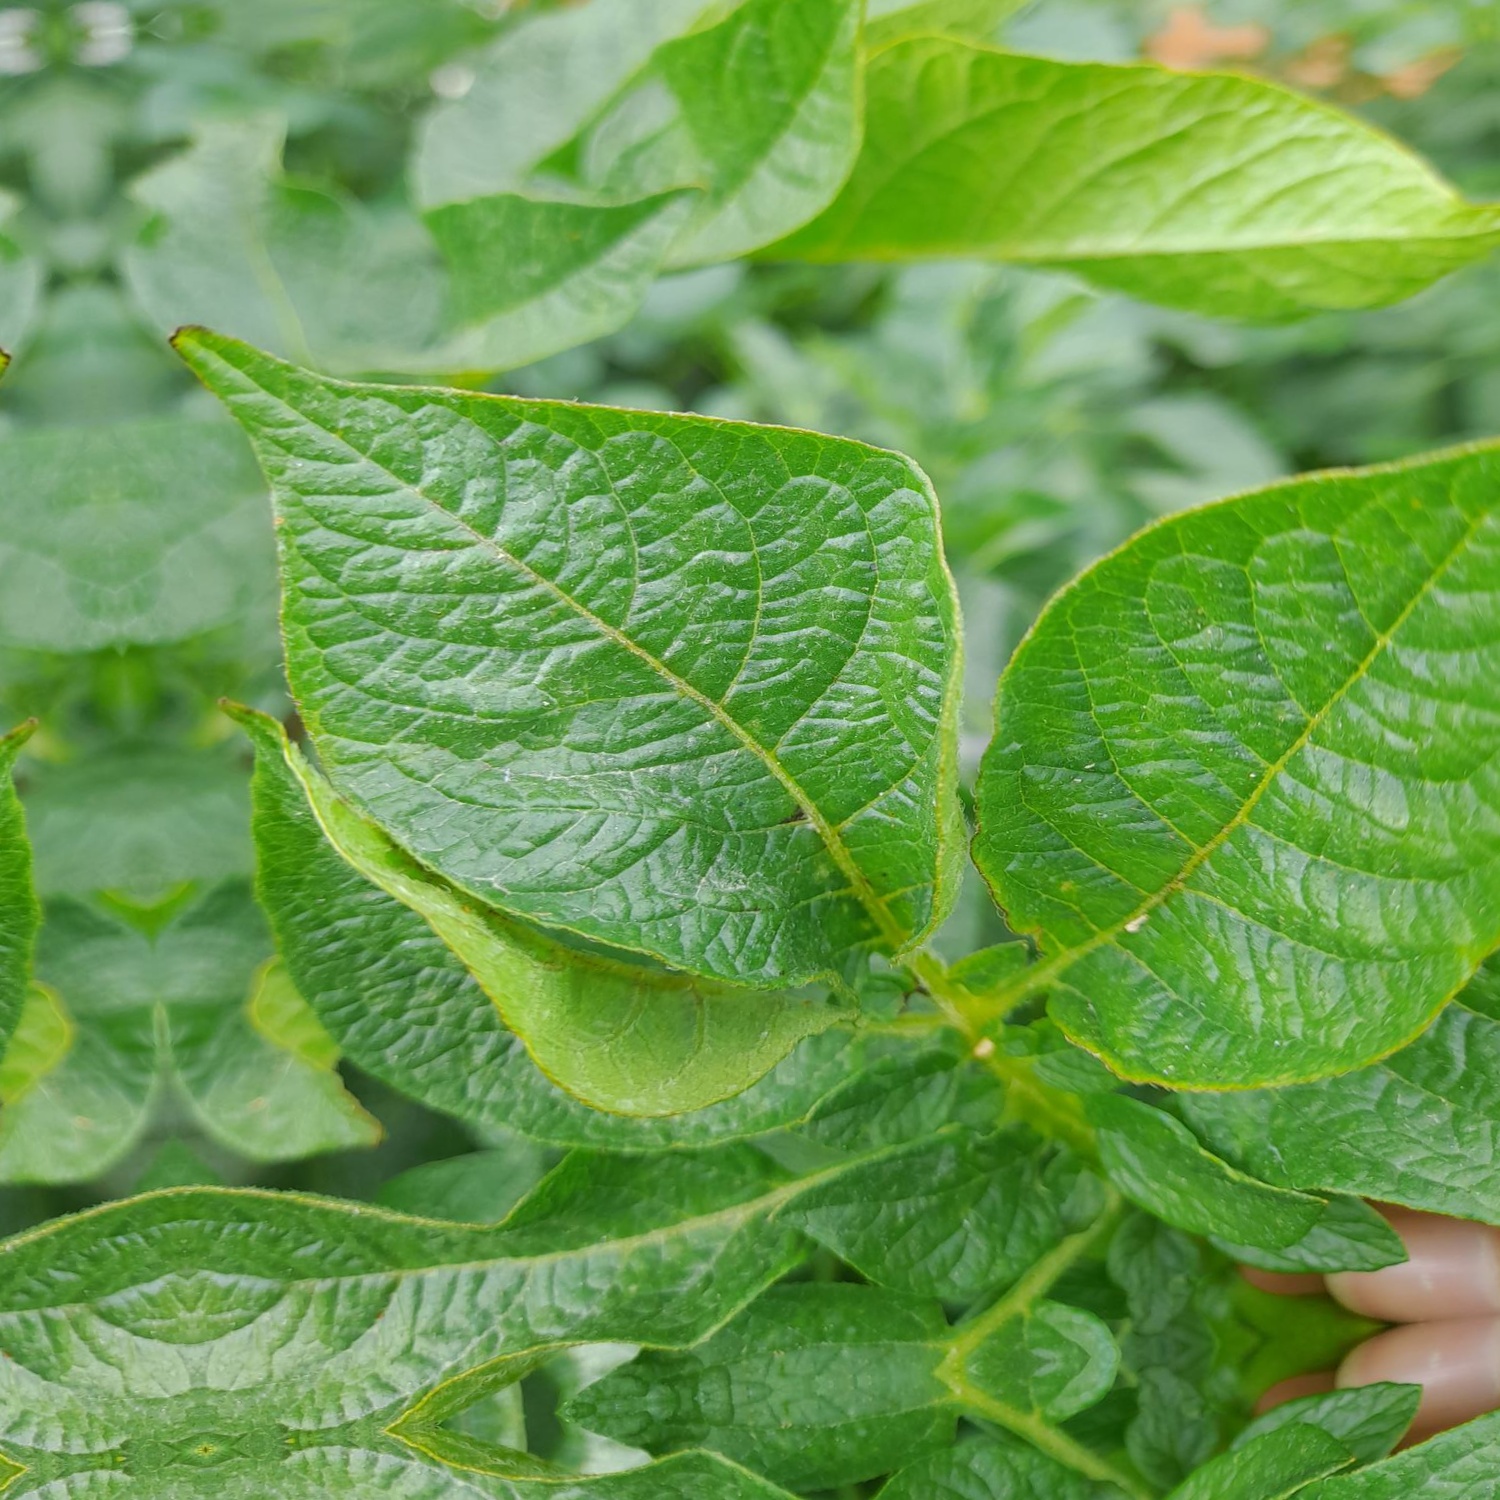
Etiqueta: Virus